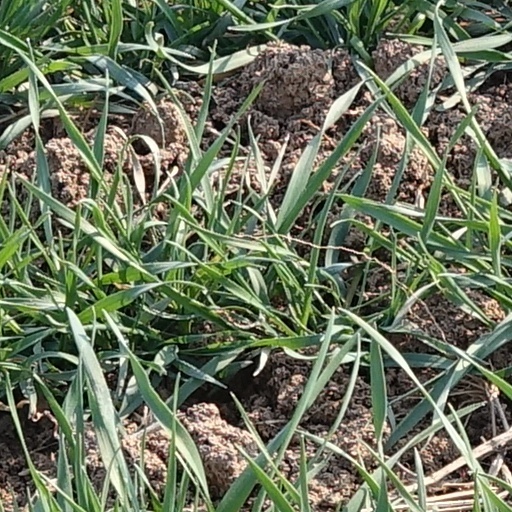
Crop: wheat